Marvel Noir

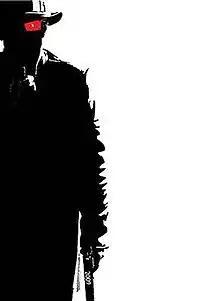
Teaser image for "X-Men Noir" #1. Art by Dennis Calero.

Marvel Noir is a 2009–2010 Marvel Comics alternative continuity combining elements of film noir and pulp fiction with the Marvel Universe. The central premise of the mini-series replaces superpowers with driven, noir-flavored characterization. The reality of Marvel Noir is Earth-90214.